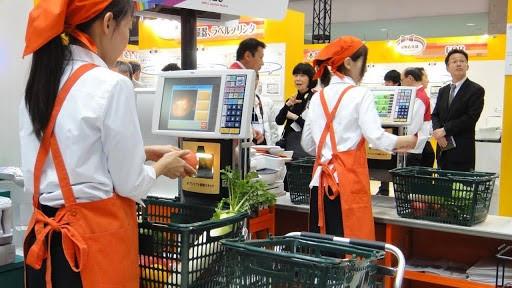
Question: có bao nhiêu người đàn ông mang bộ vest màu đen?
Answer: có một người đàn ông mang vest màu đen